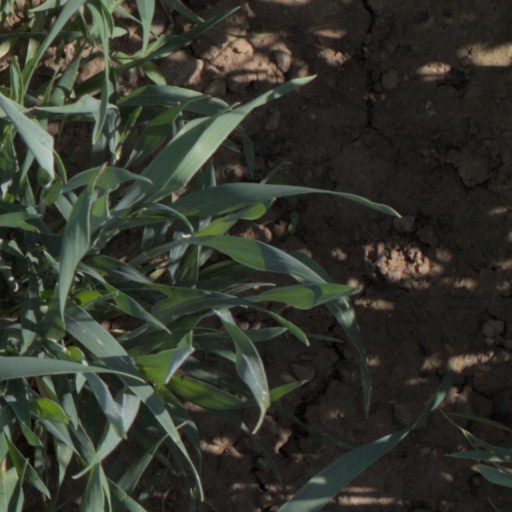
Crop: wheat